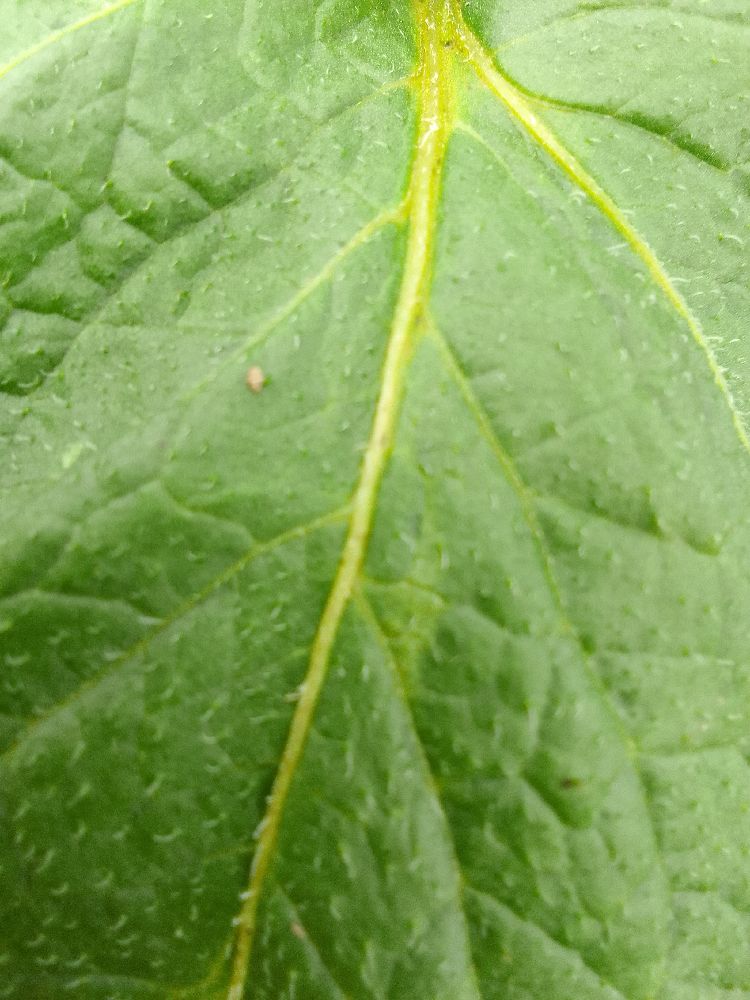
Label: Healthy